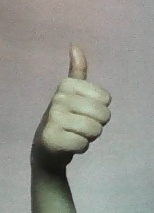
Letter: aleff